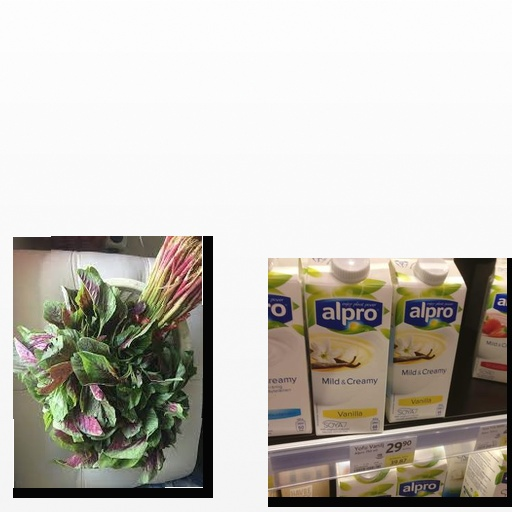
Food items: soyghurt, amaranth